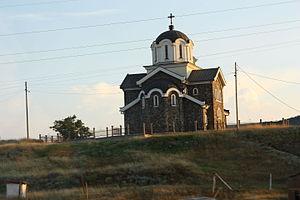
Tri Tchechmi est un village de l'est de la Macédoine du Nord, situé dans la municipalité de Chtip. Le village comptait 1065 habitants en 2002.